Rodney Adler

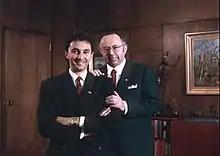
Rodney Adler and his father Larry Adler, 1988

Rodney Stephen Adler (born 19 August 1959) is an Australian whose family founded the FAI Insurances group, of which he became chief executive in 1989, and which was at one stage Australia's third largest general insurer. Adler became a director of HIH Insurance after the acquisition of that company, and resigned in January 2001, two months before HIH collapsed. He was jailed in 2005 for his conduct related to the collapse of HIH, where Adler obtained A$2 million from HIH by false or misleading statements and being dishonest as a director.